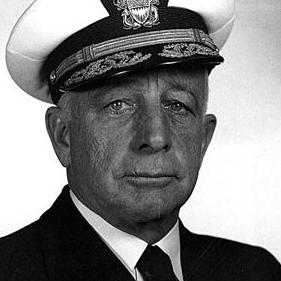
Age: 62